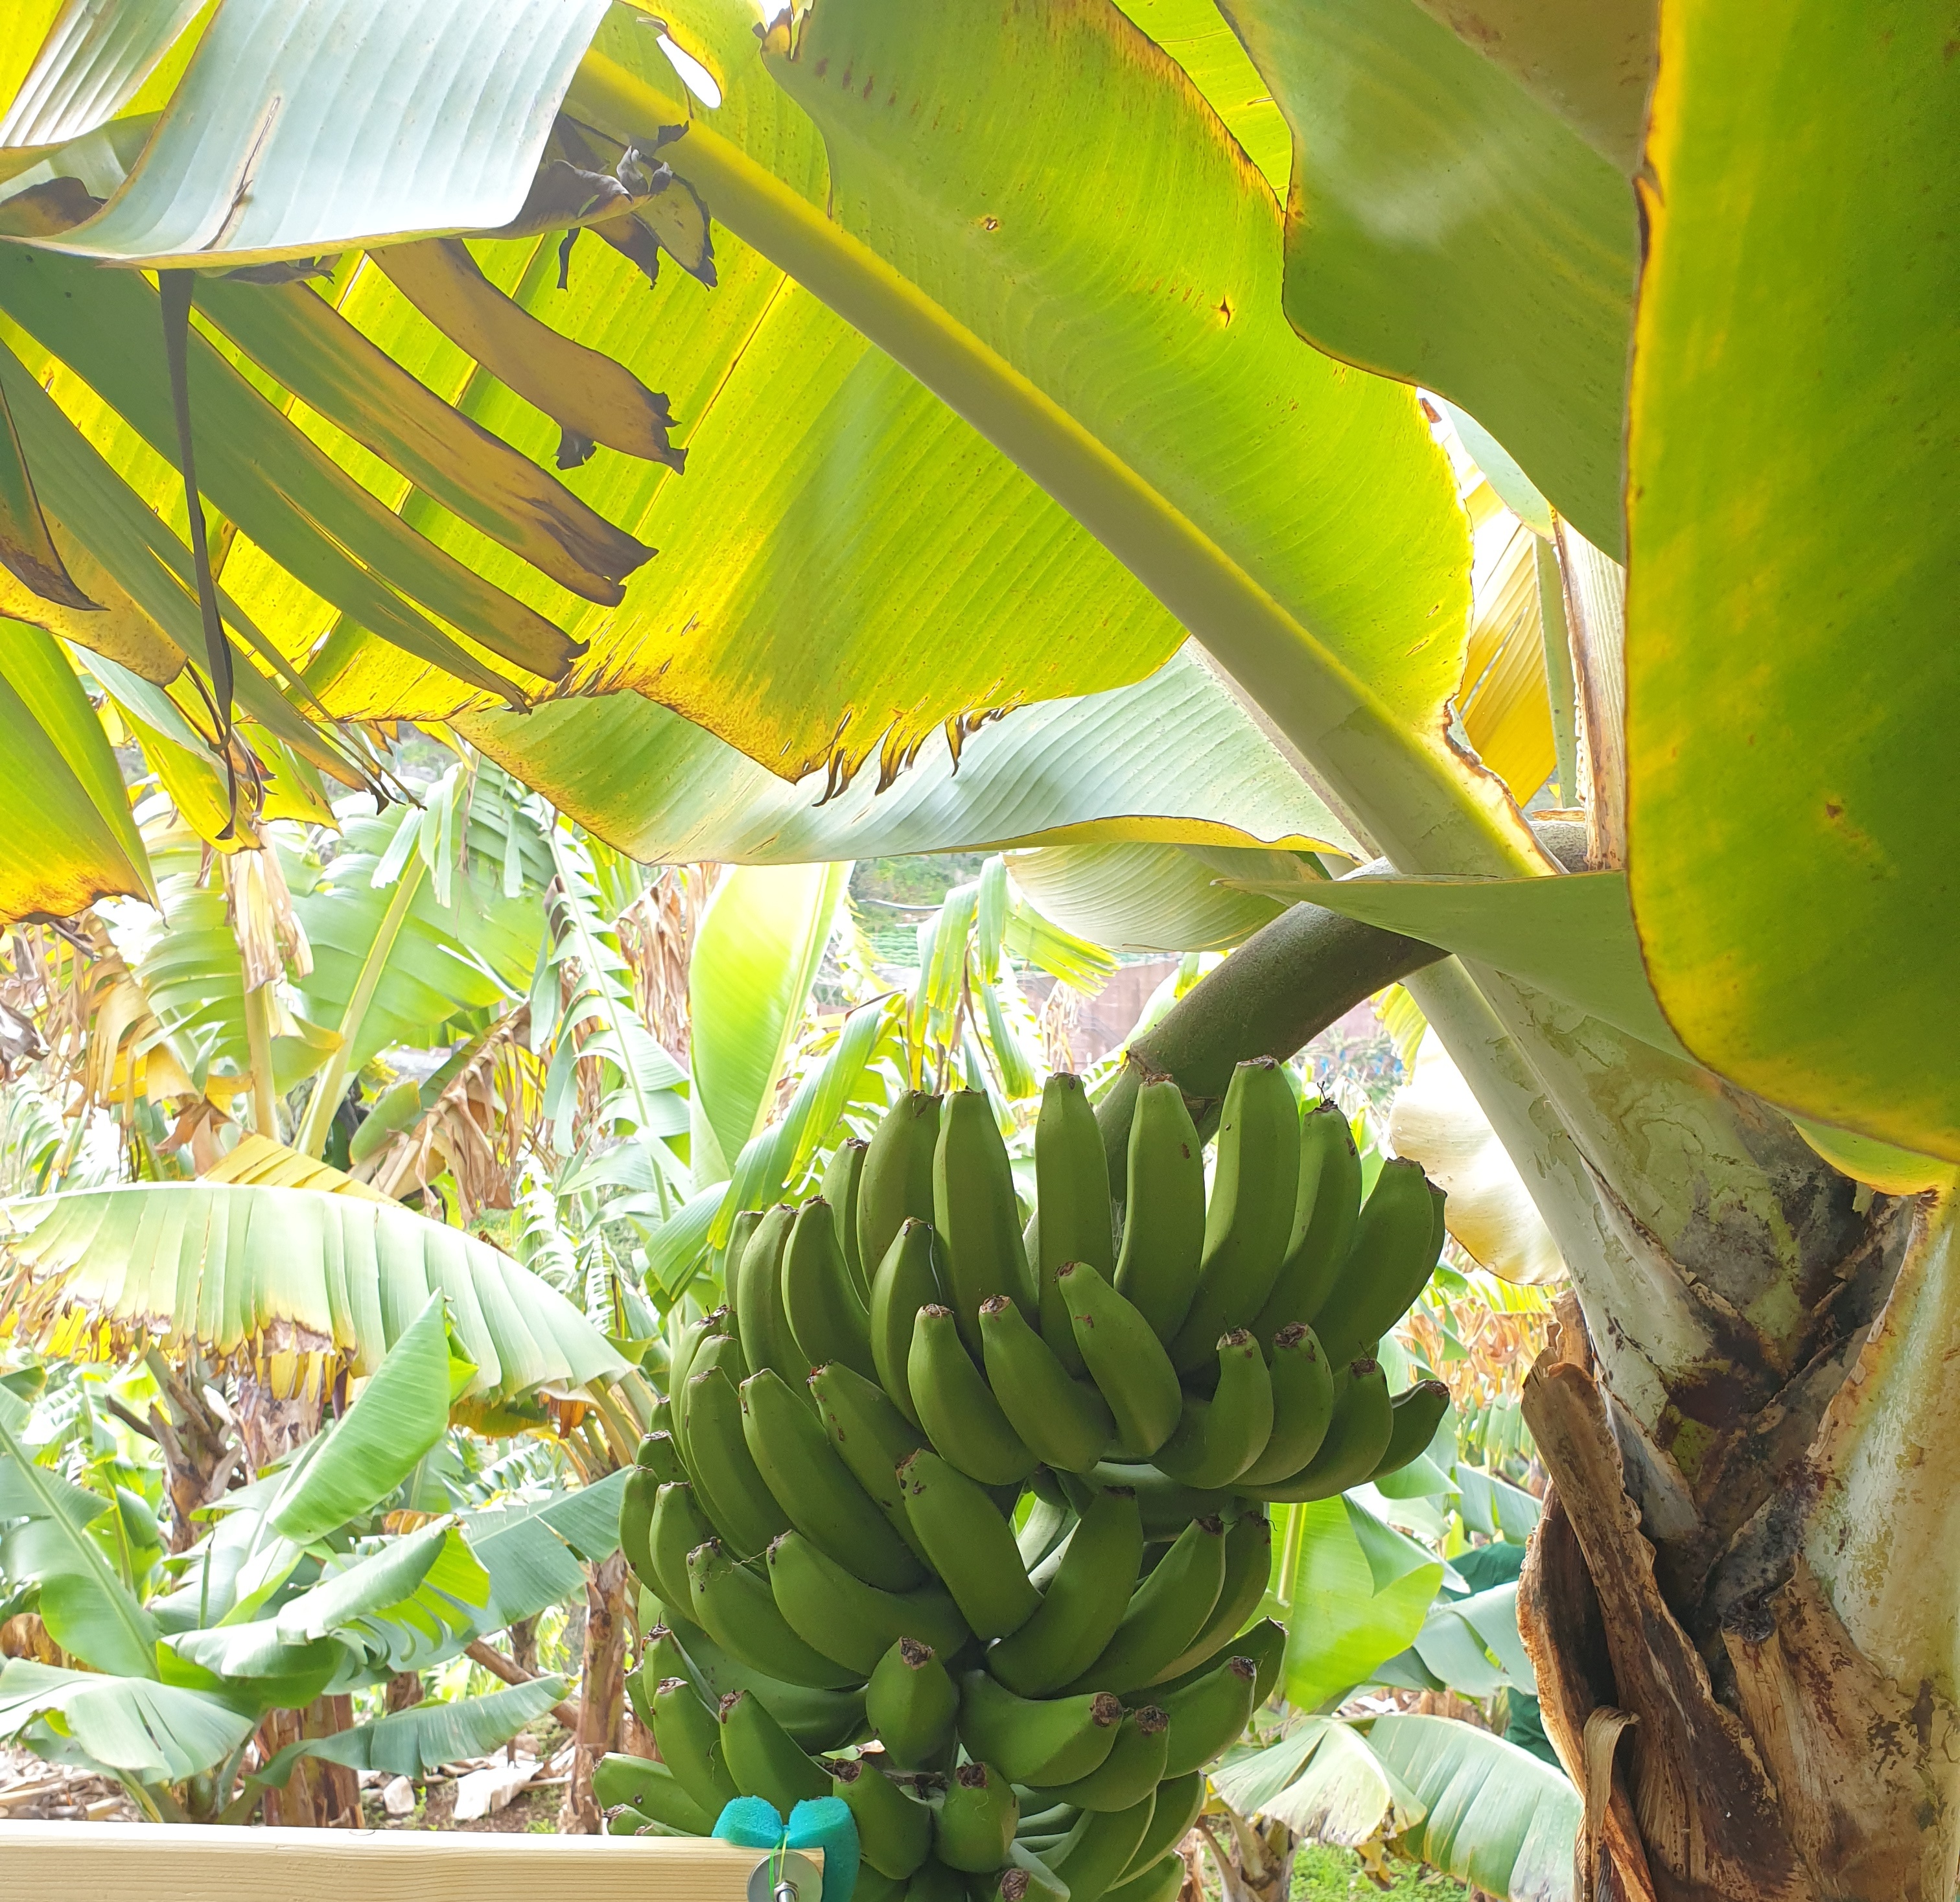
Label: Keep